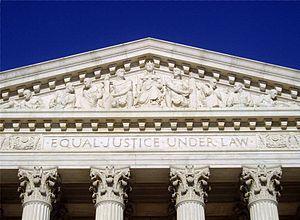
La ville de Washington compte de nombreuses sculptures en plein air. La Smithsonian Institution en compte près de 900 dans son inventaire. En plus des plus célèbres monuments et mémoriaux de la capitale, de nombreuses personnalités reconnues comme des héros nationaux ont été honorées, à titre posthume, une statue les représentant dans un parc ou une place publique. Certains de ces personnages de l'histoire américaine sont représentés plusieurs fois dans la capitale. Abraham Lincoln, par exemple, est représenté par au moins trois sculptures, dont celles au Lincoln Memorial, au Lincoln Park, et à l'ancienne Cour supérieure du district de Columbia. Plusieurs personnalités internationales, telles Mohandas Karamchand Gandhi, ont également été immortalisées par des statues. D'autres figures humaines ne font référence à aucun personnage historique telle par exemple la statue de la Liberté qui ne doit pas être confondue avec la statue de la Liberté à New York, statue allégorique de 19 ½ pieds de haut qui repose au sommet du dôme du Capitole.